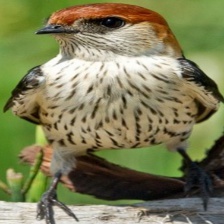
Species: STRIPPED SWALLOW
Scientific name: CECROPIS ABYSSINICA